Janet Sawicki

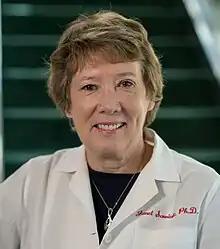

Janet Sawicki is an American cancer researcher, and professor emeritus and former deputy director of the Lankenau Institute for Medical Research. Her research is focused on the preclinical development of treatments for cancers using DNA and siRNA.